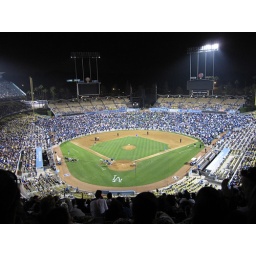
Swarming the field at Dodger Stadium. Michael and I stayed in our comfy seats up high.